Boris Gutnikov

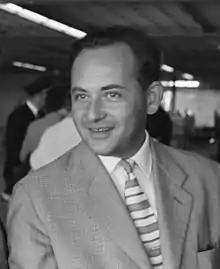
Boris Gutnikov in 1962

Boris Lvovich Gutnikov (Russian: Борис Львович Гу́тников) (4 July 1931 in Vitebsk – 6 April 1986 in Leningrad) was a Soviet violinist, born in the Byelorussian SSR.